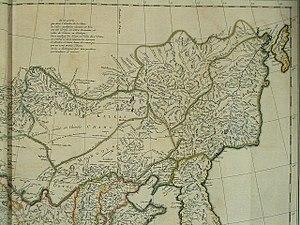
Carte la plus generale et qui comprend la Chine, la Tartarie Chinoise, et le Thibet. Dressee sur les cartes particuliers des RR PP Jesuites, par le Sr. d'Anville..., qui ya joint le pays compris entre Kashgar et la mar Caspienne, tire des geographes et des historiens orientaux
"La Mandchourie est une région de l'Asie de l'Est. Selon la définition que l'on choisit quant à sa superficie, le terme Mandchourie peut se référer soit à une région située entièrement à l'intérieur de la Chine, soit à une région plus vaste aujourd'hui divisée entre le nord-est de la Chine et l'extrême orient russe. Pour différencier les deux parties couvertes par cette dernière définition, la partie russe est également connue sous le nom de Mandchourie extérieure, tandis que la partie chinoise est connue sous le nom de Mandchourie intérieure. Désigné sous le nom de ""pays du dragon qui s'élance"" par les Aisin Gioro, c'est la patrie du peuple mandchou, un terme crée en 1636 pour désigner les Jürchens, un des peuples toungouses. Les Mandchous ont pris le pouvoir en Chine au XVIIᵉ siècle, établissant la dynastie Qing qui a duré jusqu'en 1912. La population de la Mandchourie est passée d'environ 1 million d'habitants en 1750 à 5 millions en 1850 et à 14 millions en 1900, principalement en raison de l'immigration d'agriculteurs chinois.
Les Khalkhas sont un sous-groupe des Mongols, dont fait partie la majorité de la population de la Mongolie.